Krasnogorsk-3

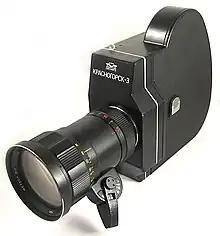
Krasnogorsk-3

The Krasnogorsk-3 (Красногорск-3) is a spring-wound 16mm mirror-reflex movie camera designed and manufactured in the USSR by KMZ. A total of 105,435 Krasnogorsk-3 cameras were produced between 1971 and 1993.